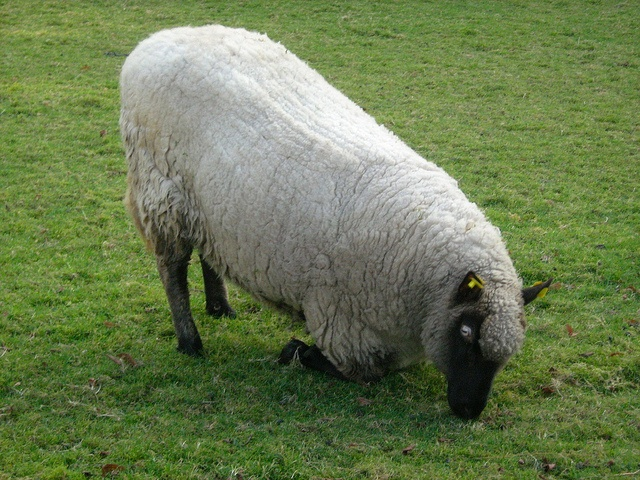
A white sheep standing on a lush green field.
A huge sheep kneeling down in a grassy field.
a woolly sheep kneeling in a green pasture.
A large sheep knelt down in a field.
A sheep in an open field with its front half on the ground.